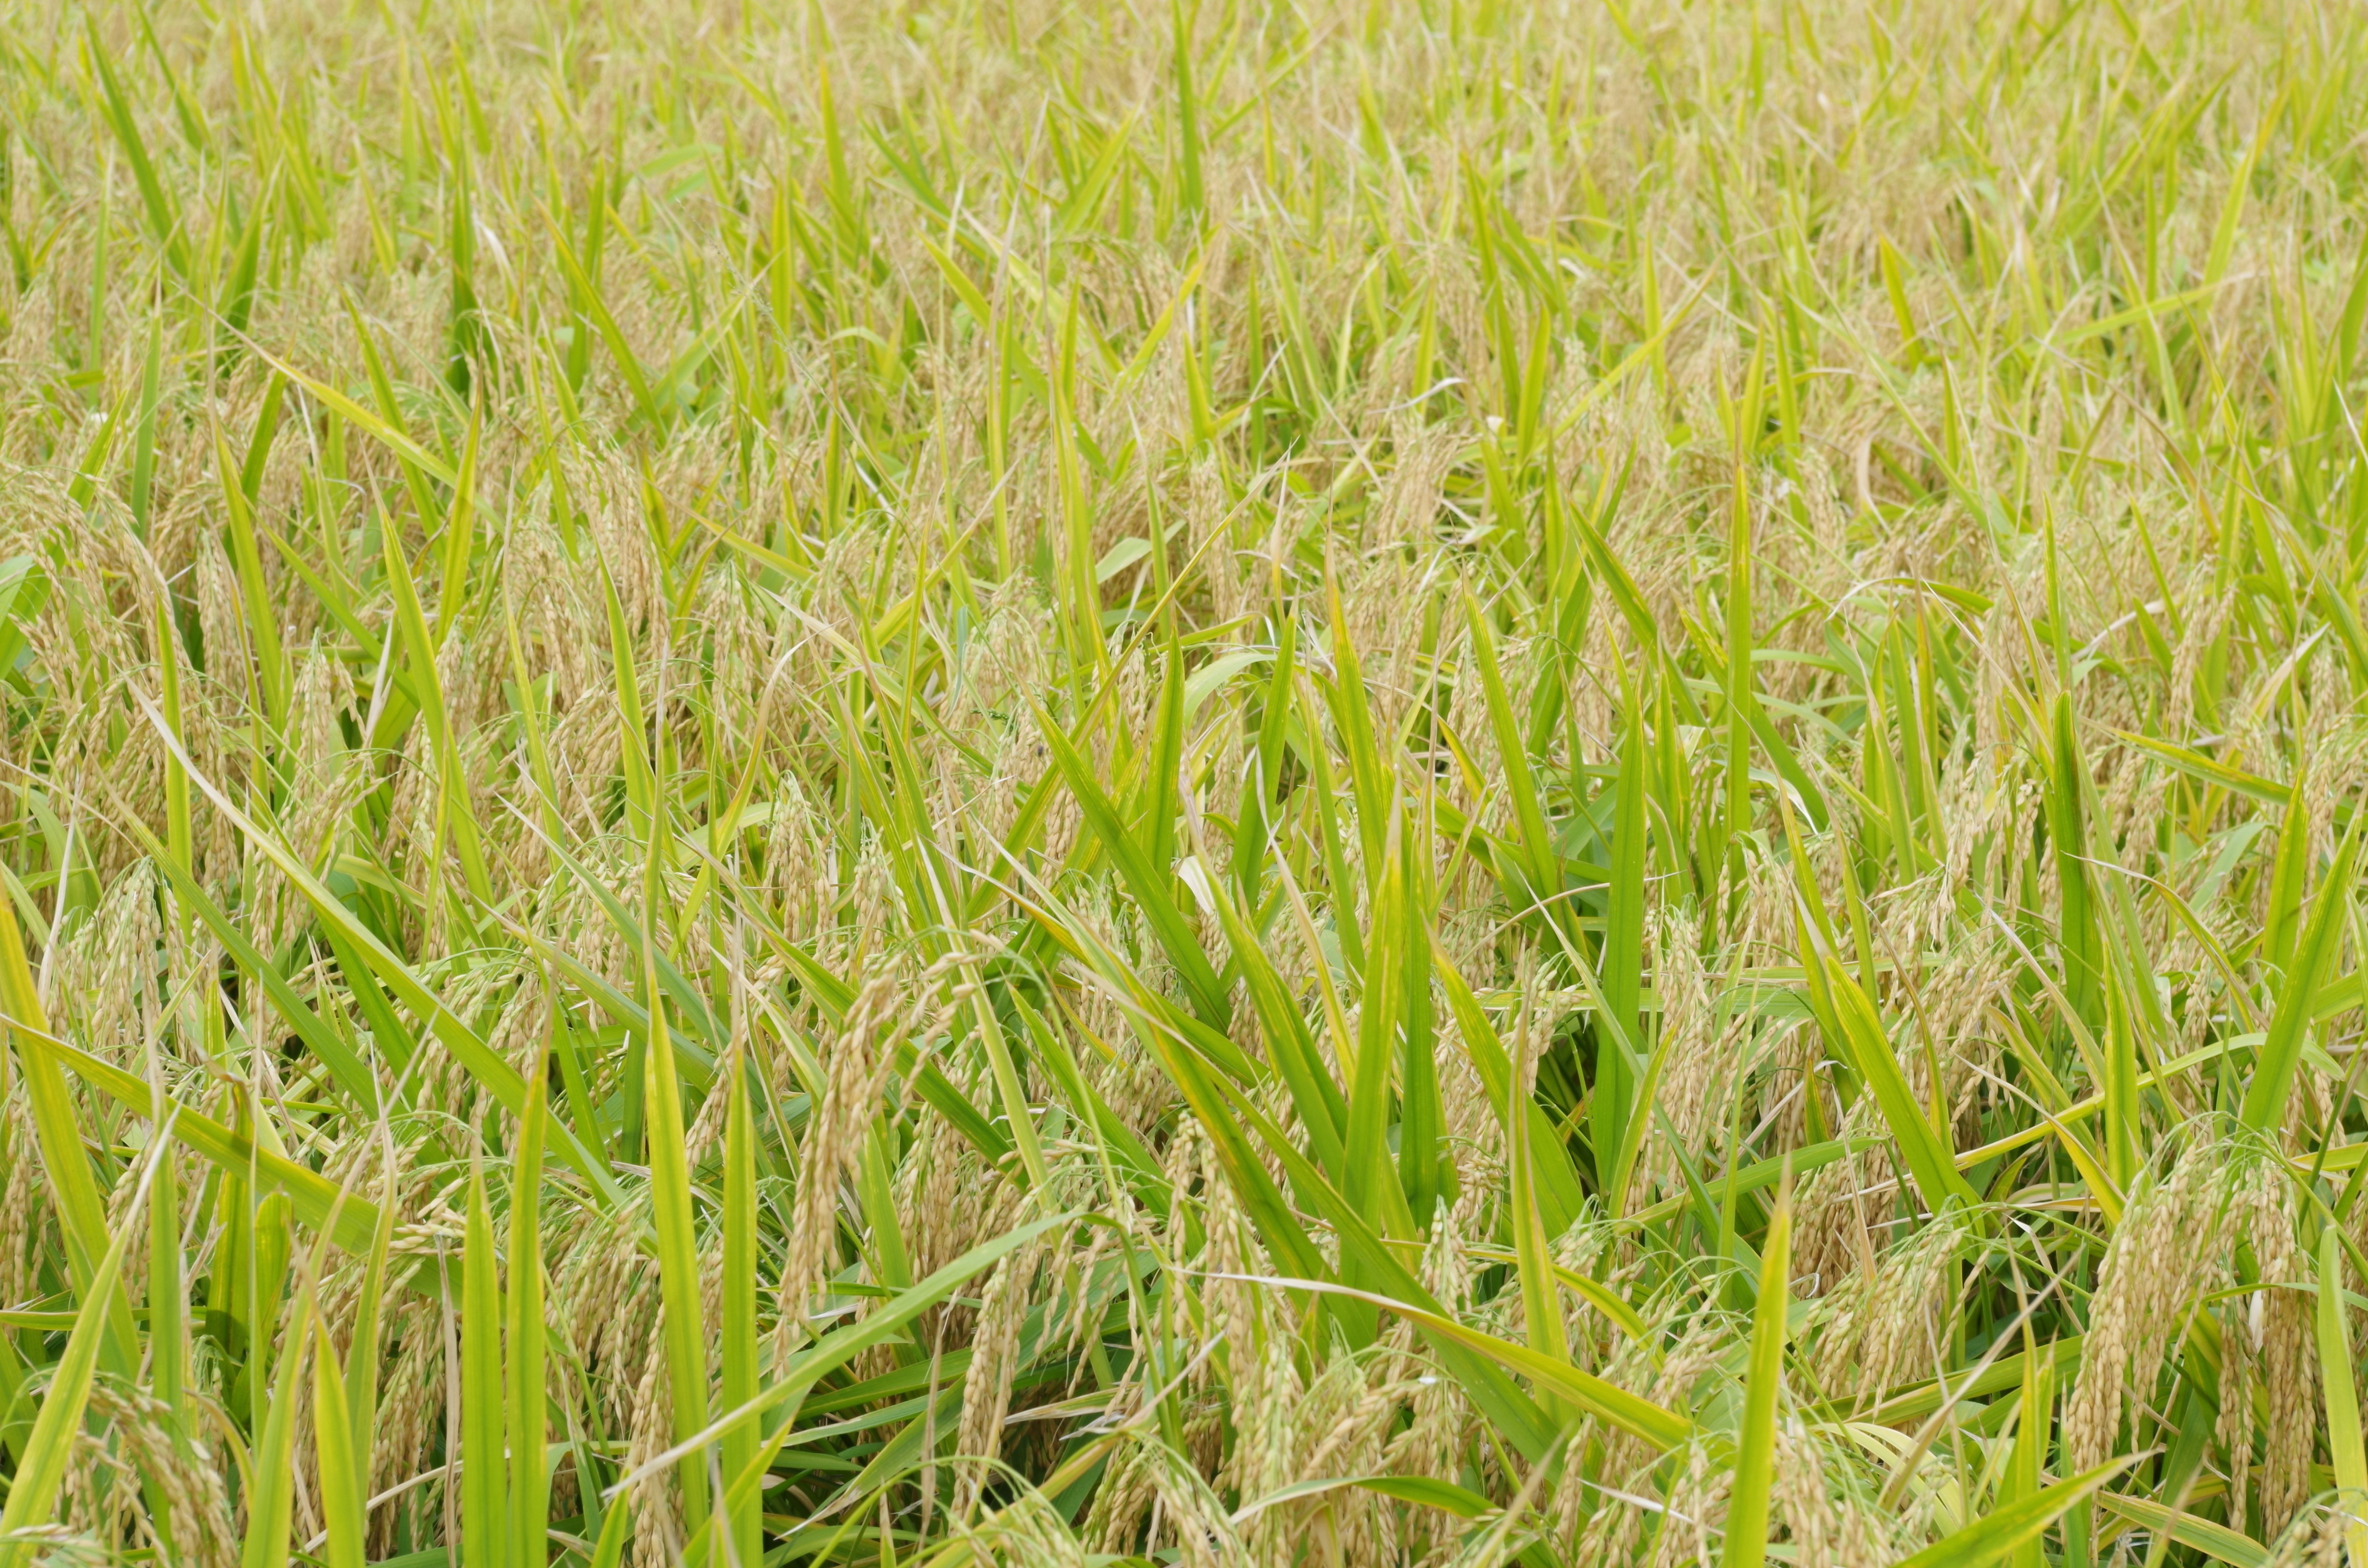
grass, plant, field, lawn, meadow, prairie, flower, food, crop, pasture, soil, agriculture, rice, grassland, habitat, site, ecosystem, golden yellow, paddy field, flowering plant, chrysopogon zizanioides, natural environment, grass family, land plant, phragmites